CHMG-DT

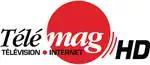
Télé-Mag HD logo

The station began broadcasting in high-definition via cable television in December 2010.